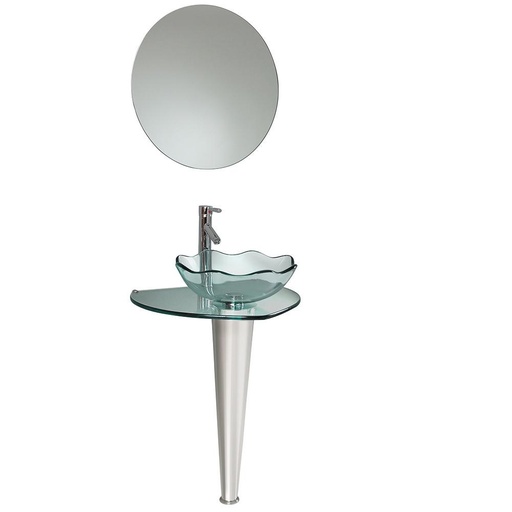
Fresca Netto Modern Glass Bathroom Vanity w/ Wavy Edge Vessel Sink Free Faucet
Brand: Fresca
Category: Furniture > Cabinets & Storage > Vanities > Bathroom Vanities > Pedestal Vanities